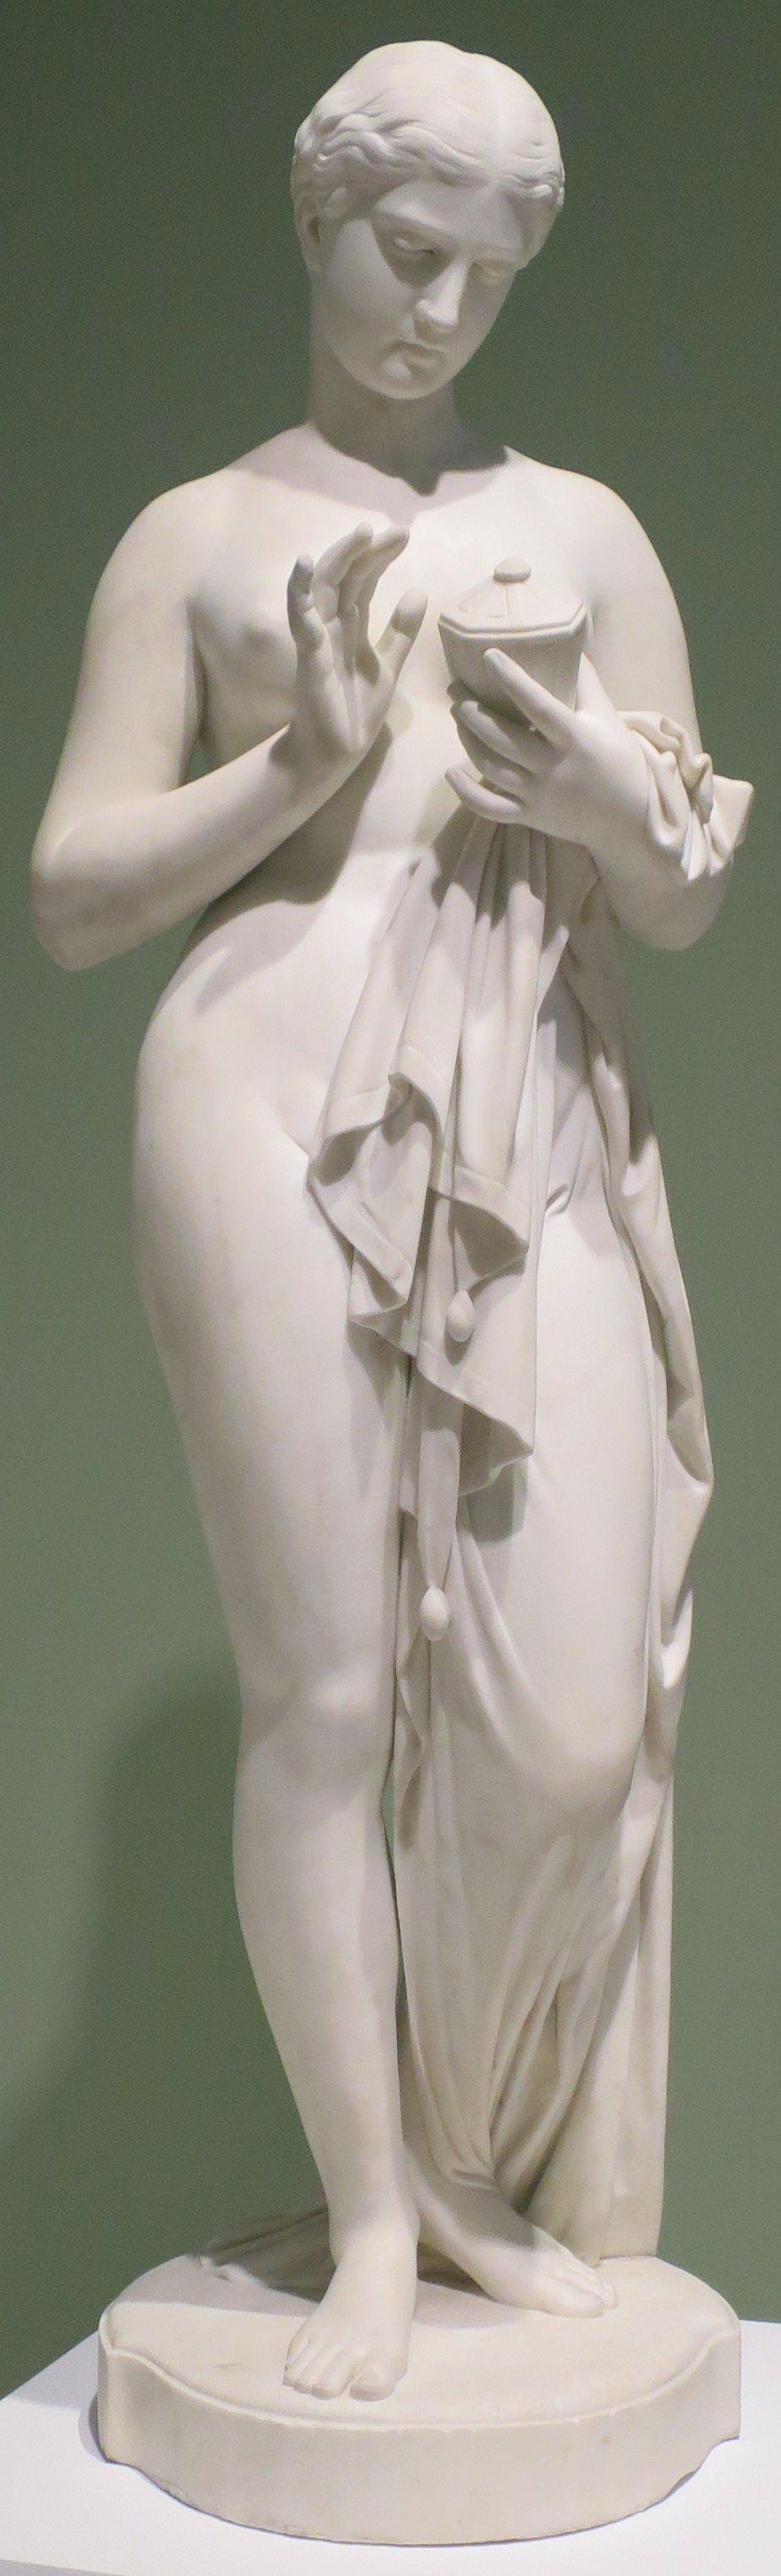
woman, white, stone, monument, female, statue, decoration, museum, symbol, historic, sculpture, art, figure, figurine, culture, european, famous, traditional, stone carving, pandora, classical sculpture, chauncey, bradley